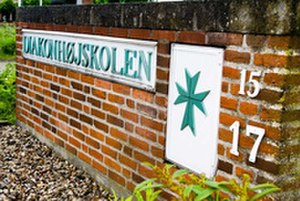
Diakonhøjskolen
Diakonhøjskolens indkørsel
Diakonhøjskolen
Diakonhøjskolen er beliggende i Højbjerg, i det sydlige Aarhus.